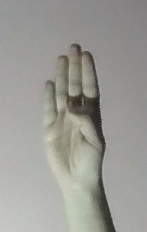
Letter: kaaf